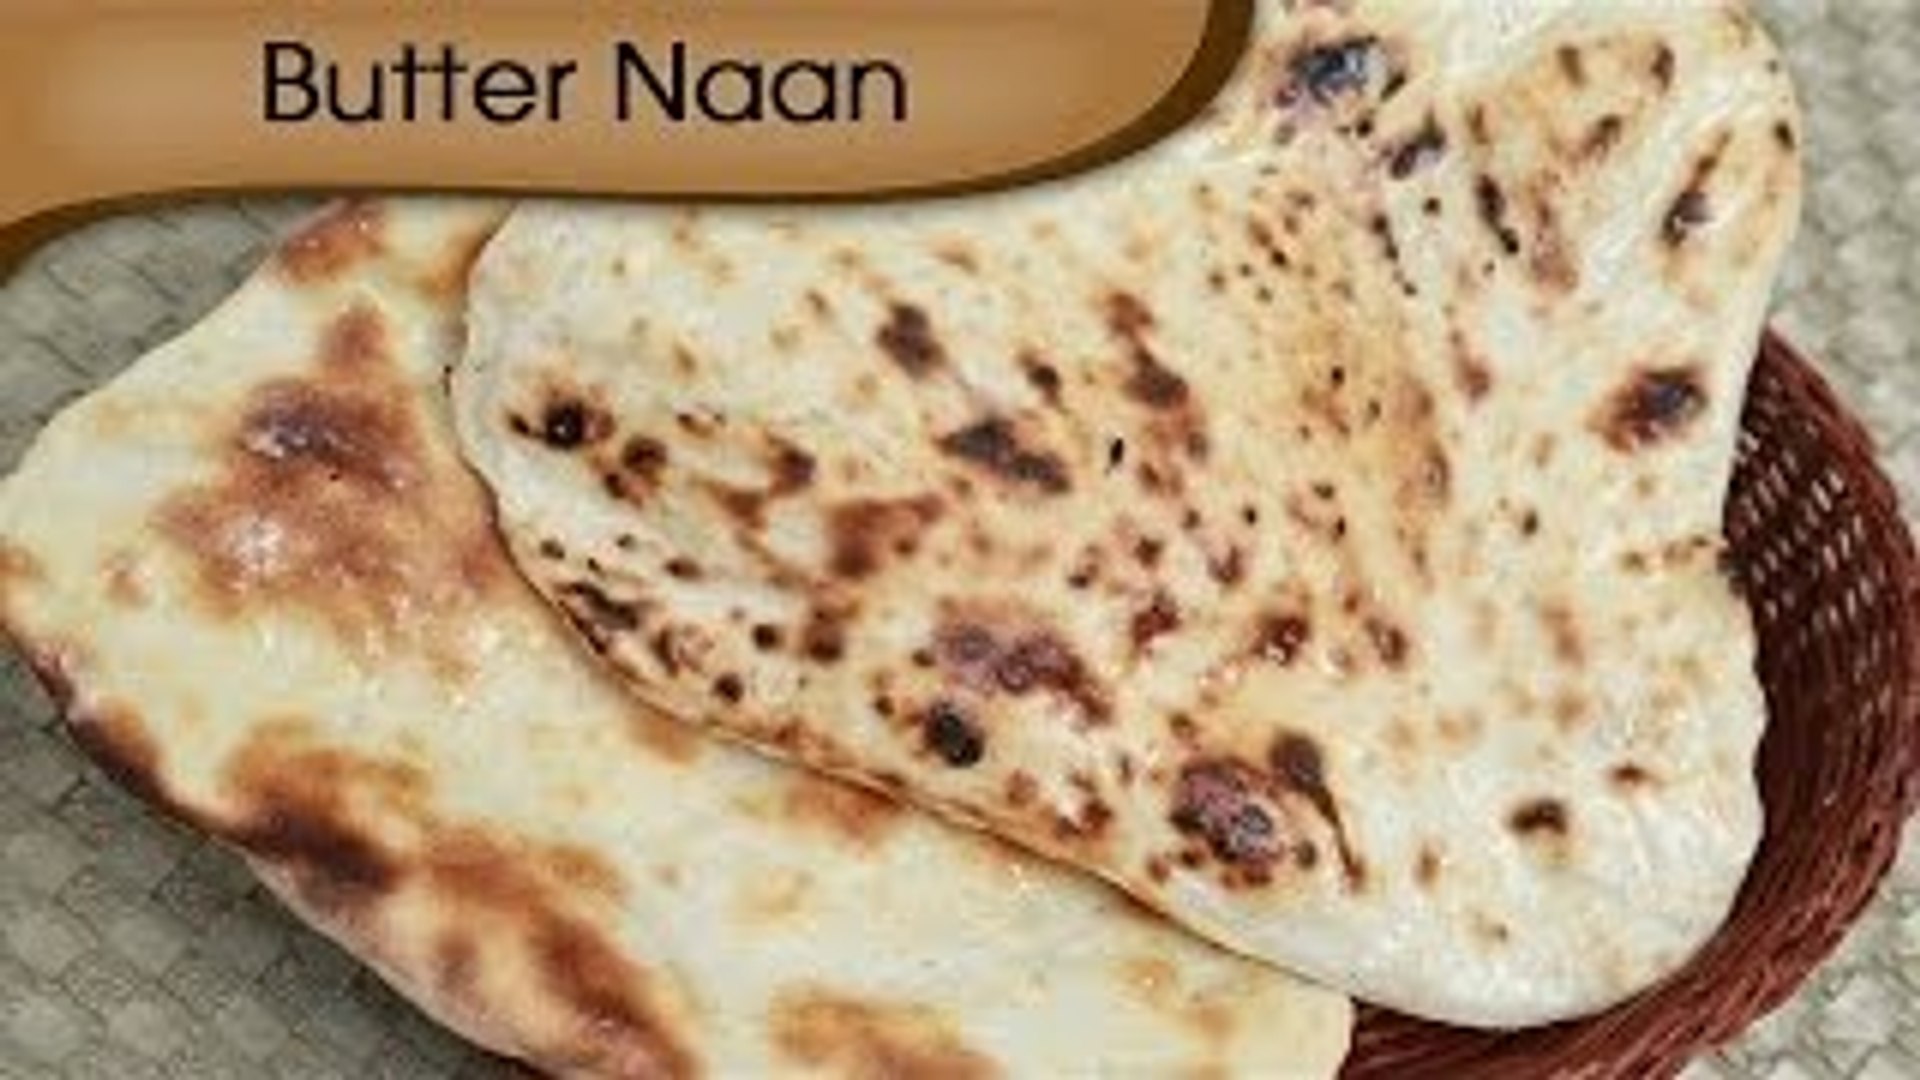
Dish: butter_naan